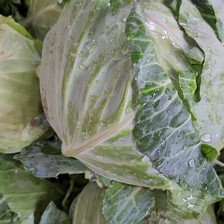
Label: others